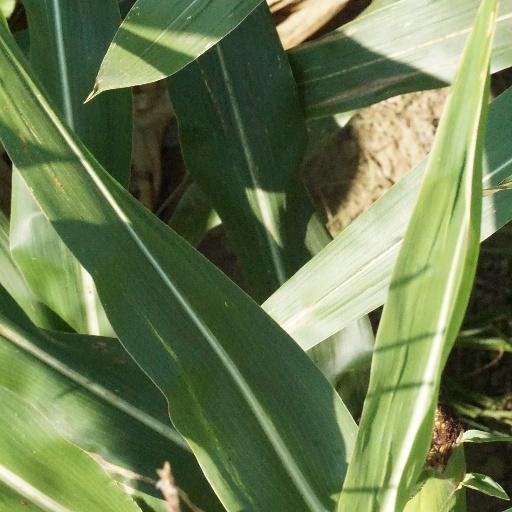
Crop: maize; corn